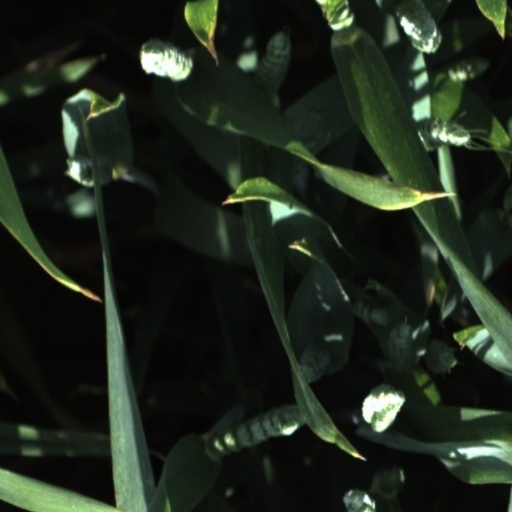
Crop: wheat